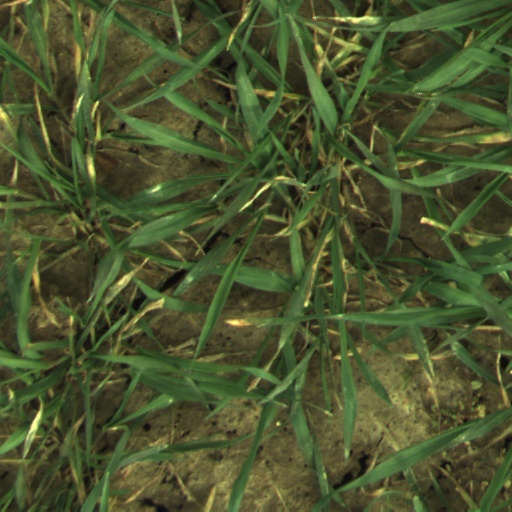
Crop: wheat